Brazil

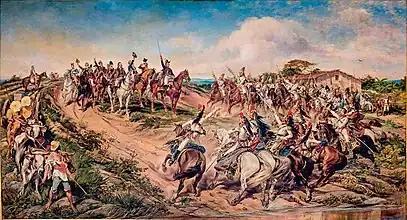
Declaration of the Brazilian independence by Pedro I on 7 September 1822

Tensions between Portuguese and Brazilians increased and the Portuguese Cortes, guided by the new political regime imposed by the Liberal Revolution, tried to re-establish Brazil as a colony. The Brazilians refused to yield, and Prince Pedro decided to side with them, declaring the country's independence from Portugal on 7 September 1822. A month later, Prince Pedro was proclaimed the first Emperor of Brazil, with the royal title of Dom Pedro I, resulting in the founding of the Empire of Brazil.